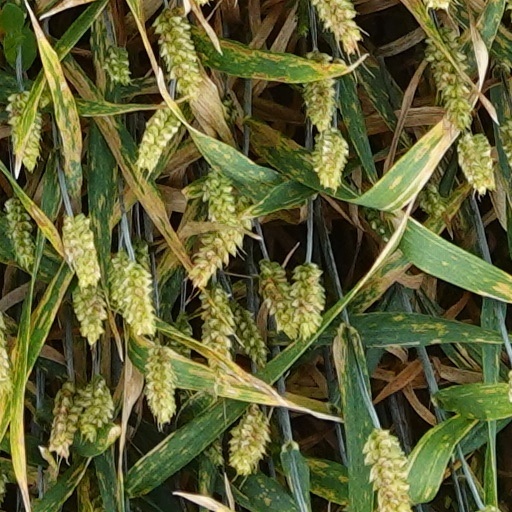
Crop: wheat